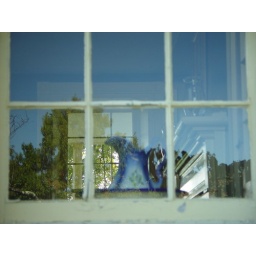
Pretty water jug in the window